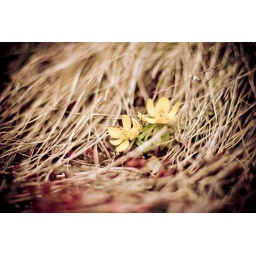
Yellow flowers in a gray world